Italian War of 1542–1546

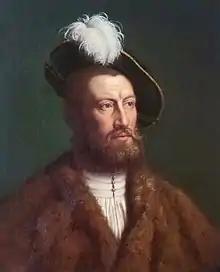
Duke Christian of Holstein (later Christian III of Denmark), painted at Glücksburg

Emperor Charles V's refusal to recognize Christian of Holstein as King of Denmark and Norway, led to the Danish-French alliance in 1541. Denmark-Norway declared war on the Netherlands, at that time under Charles's rule. Denmark-Norway, were to blockade The Sound and the Belt to Dutch shipping, and a Danish contingent joined the Franco-Cleves army, which invaded Brabant in July. Additionally fleet of 26 Danish vessels patrolled the North Sea. After a failed attempt by Hamburg to mediate between the belligerents, a Danish fleet of 40 ships and 10.000 men, set sail for the Walcheren. Yet this fleet would be scattered by a storm. In the Holsteinian-Imperial border, Johann Rantzau prevented an invasion from Germany.